Nature

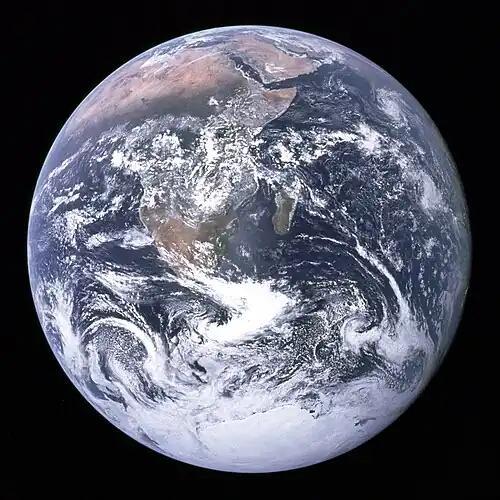
"The Blue Marble", which is a famous view of the Earth, taken in 1972 by the crew of Apollo 17

Earth is the only planet known to support life, and its natural features are the subject of many fields of scientific research. Within the Solar System, it is third closest to the Sun; it is the largest terrestrial planet and the fifth largest overall. Its most prominent climatic features are its two large polar regions, two relatively narrow temperate zones, and a wide equatorial tropical to subtropical region. Precipitation varies widely with location, from several metres of water per year to less than a millimetre. 71 percent of the Earth's surface is covered by salt-water oceans. The remainder consists of continents and islands, with most of the inhabited land in the Northern Hemisphere.